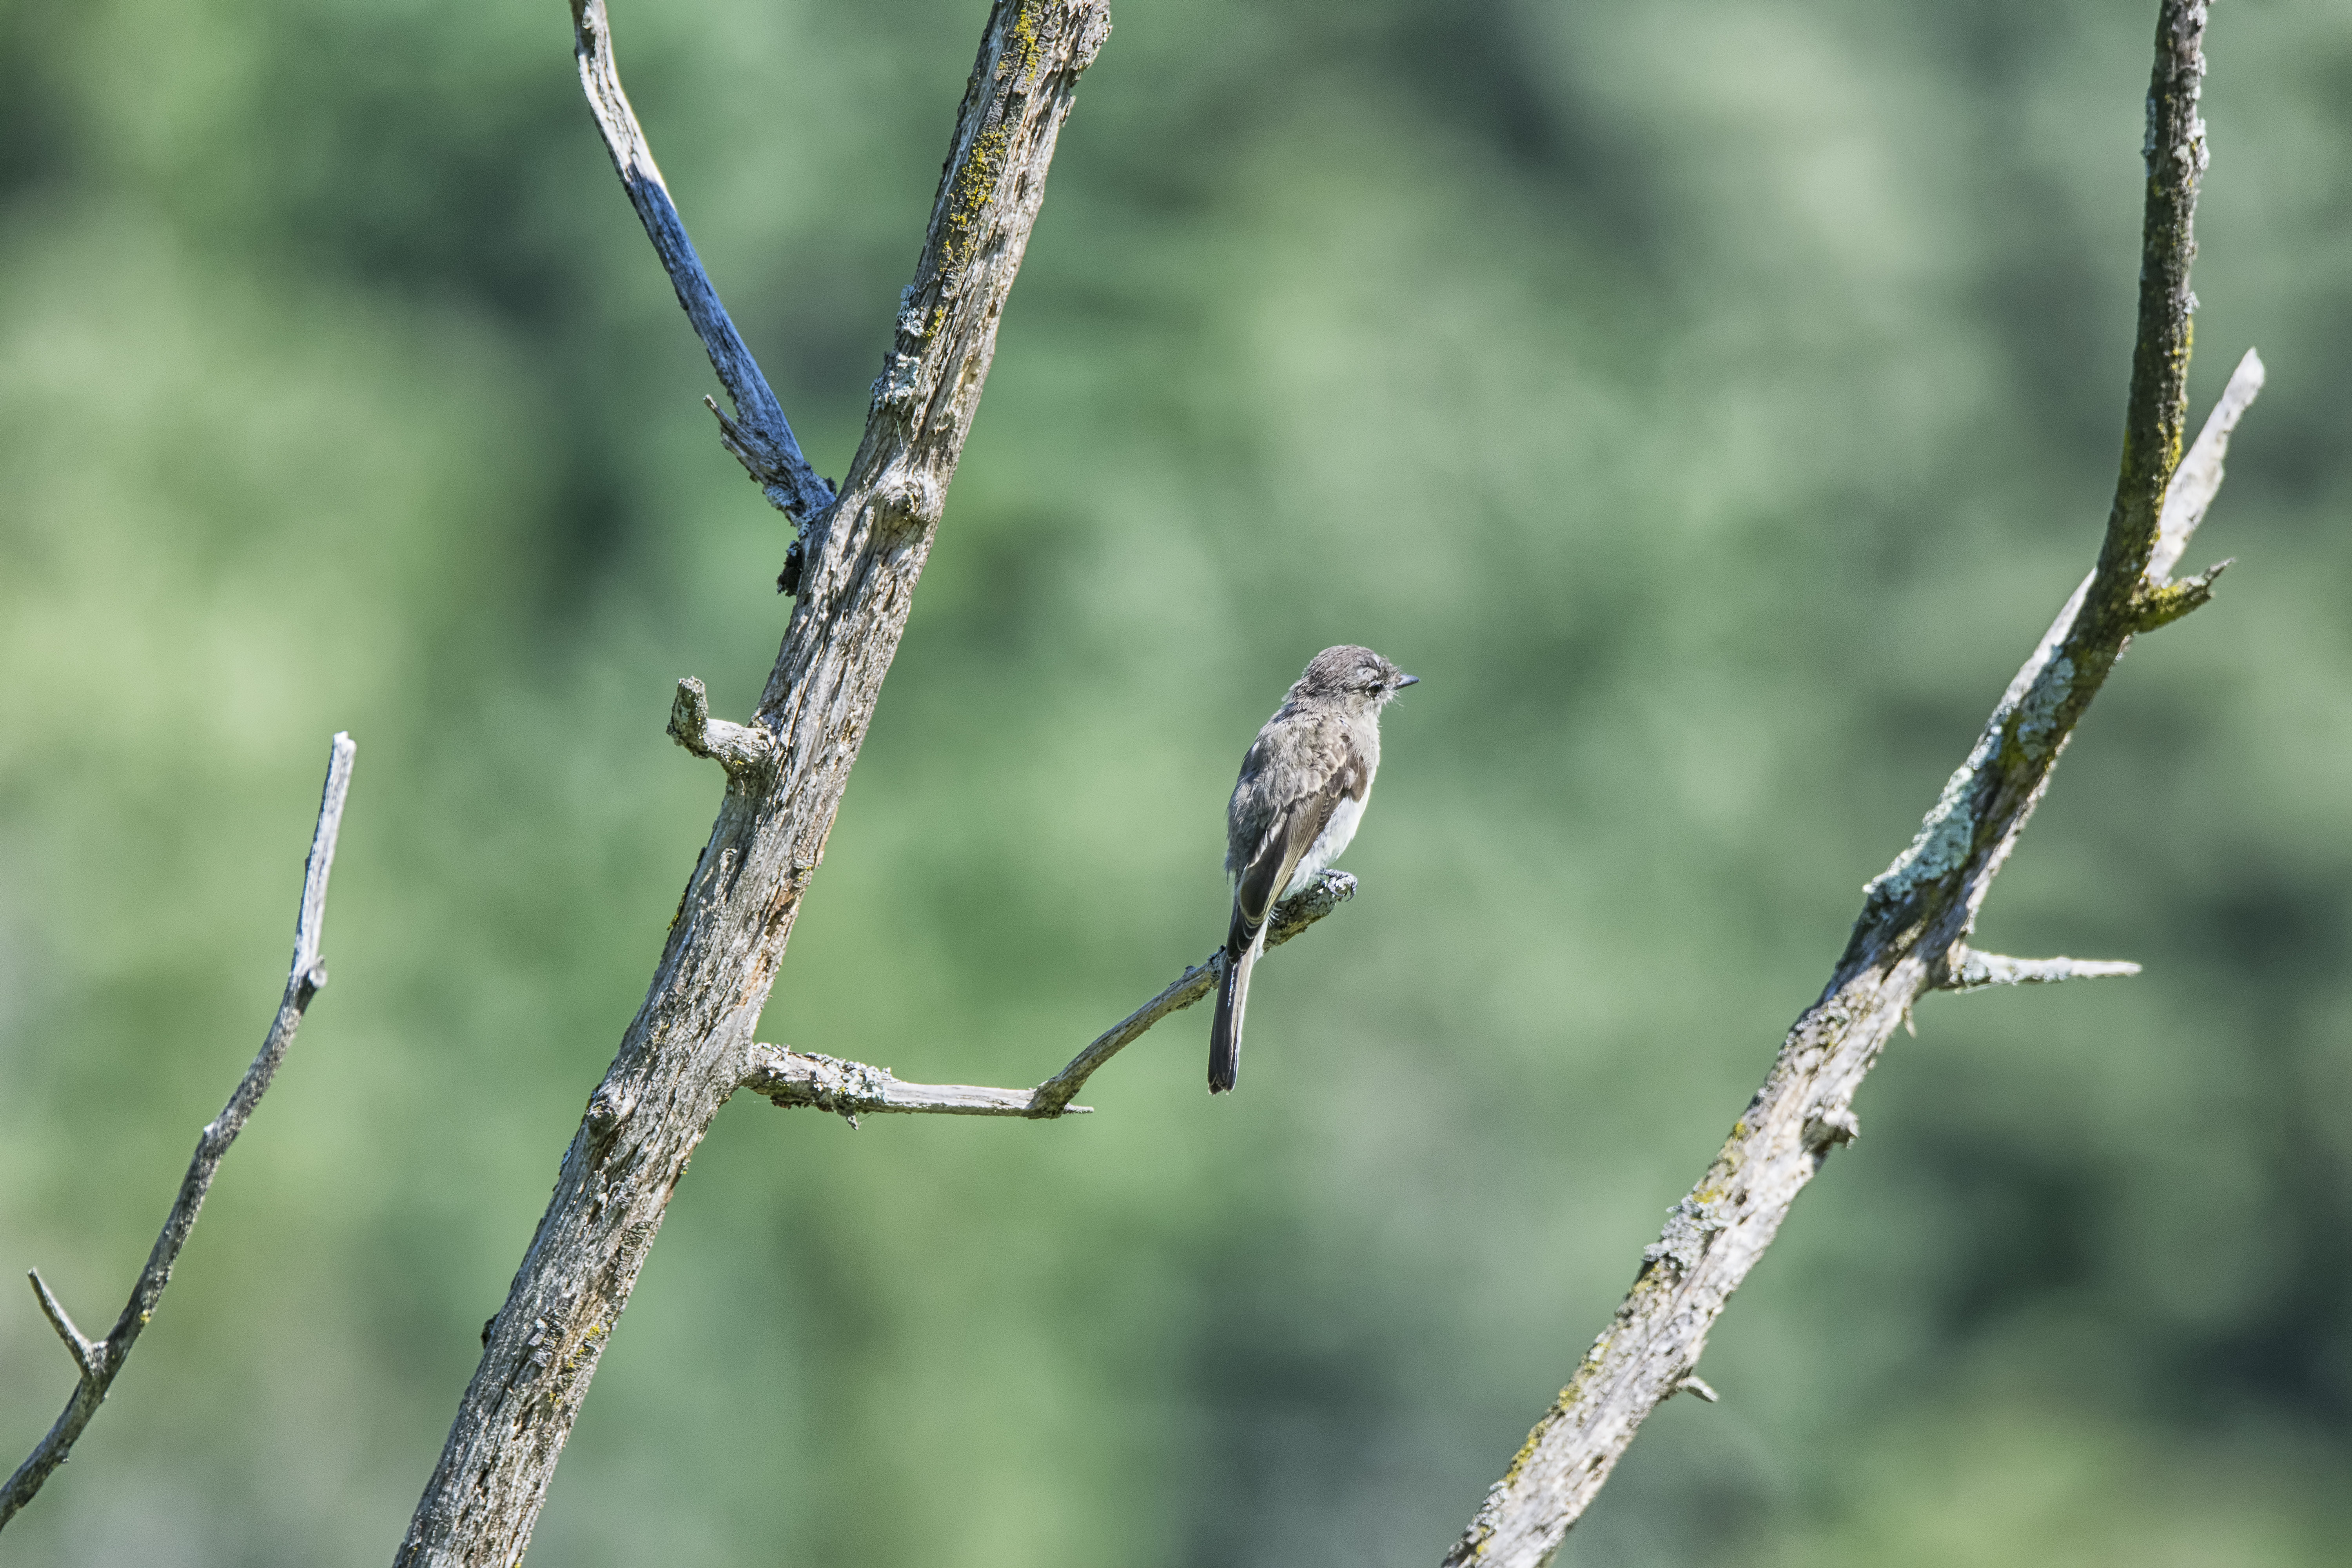
tree, nature, branch, bird, leaf, flower, wildlife, flora, fauna, twig, close up, canada, eastern, quebec, sherbrooke, oiseau, moucherolle, phbi, phoebe, macro photography, plant stem, thorns spines and prickles, perching bird